A5758 road

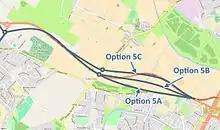
A picture showing a map of different routings of Option 5, which was a single carriageway road between Switch Island the A565 Southport Road

Of all the considered options, "Option 5" performed well during the appraisal process and was identified as being the preferred option to pursue by Sefton Council. A further consultation was undertaken in 2003, during which questionnaires were distributed to ascertain resident and business viewpoints on the proposal identified in the 2000 consultation; it determined nearly 80% of respondents agreed for the need of a new road as proposed, with the majority of those questioned strongly agreeing. Of those that did not agree to the preferred option, nearly a third (30%) expressed concerns that the proposal may result in increased congestion, whilst a quarter (25%) expressed a preference for the route to be constructed as a dual carriageway.